Female Figure (Giambologna)

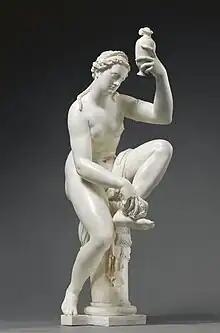
"Female Figure", 1565, J. Paul Getty Museum

The sculpture is carved from a single block of white Carrara marble and it measures 115 cm (45 1/4 in.). In the typology of its time the figure represents a Bathing Venus. In a Bavarian document of 1635 the sculpture is called for the first time "Bathsheba", a naming that was maintained until it was acquired by the J. Paul Getty Museum. As shown by Herbert Keutner this subject was unknown in Florentine late Renaissance art and therefore this naming cannot be original. By this renaming the frivolous figure was reinterpreted as a representation of morally reprehensive sexual desire, reflecting the new prudish atmosphere of the catholic Counterreformation.